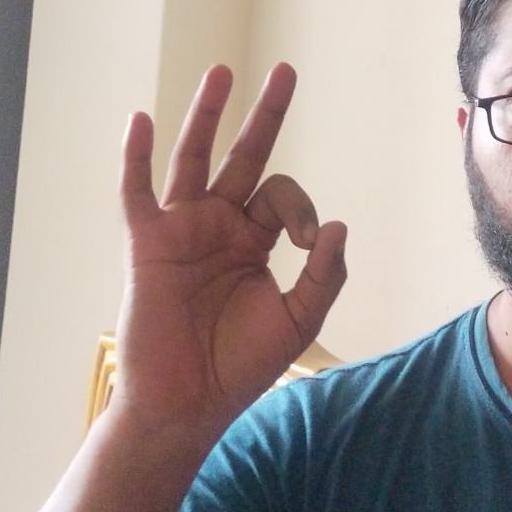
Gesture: ok